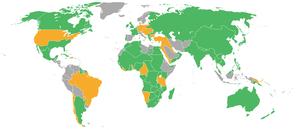
Southern Victory est une série de romans uchroniques de science-fiction écrite par Harry Turtledove. Les onze livres constituant la suite romanesque forment une histoire alternative du continent nord-américain et du monde si la guerre de Sécession avait été gagnée par le Sud confédéré, et soutenu par la France et la Grande-Bretagne, et s'étend de 1862 à 1945. À ce jour, aucun des romans n'a été traduit en langue française.